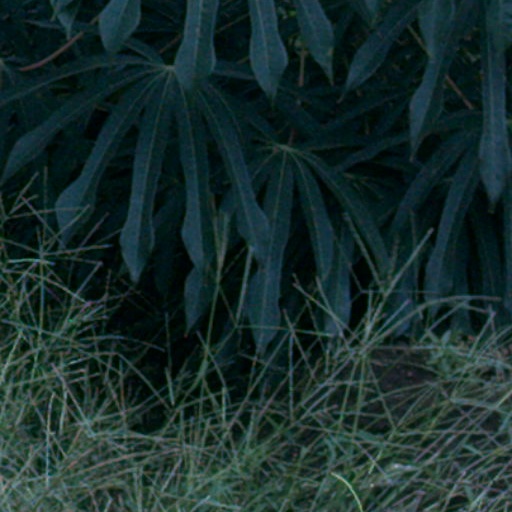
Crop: cassava